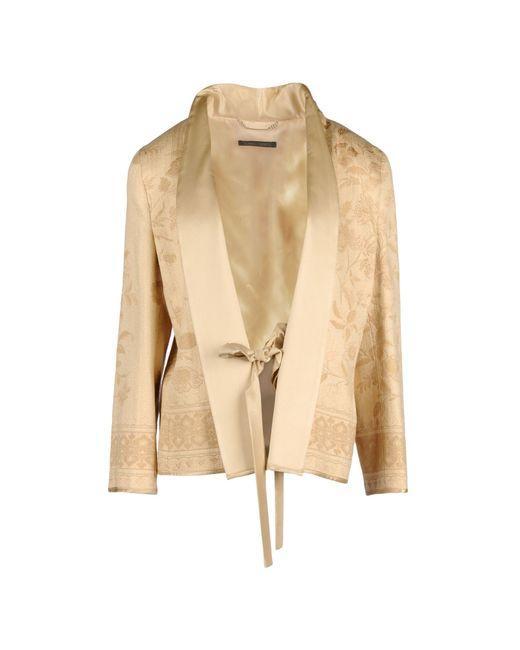
Seidengoldene Blazerjacke für Damen.